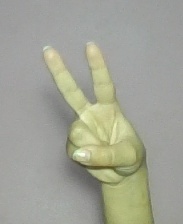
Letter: taa